Rooster Teeth Podcast

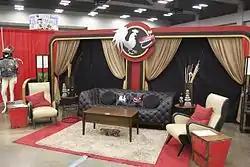
The second podcast set on display at RTX 2015.

Since its inception, the podcast has usually featured three or four Rooster Teeth staff members as the main hosts as well as the occasional guests such as other Rooster Teeth employees, their families and friends or celebrity guests such as Zachary Levi.